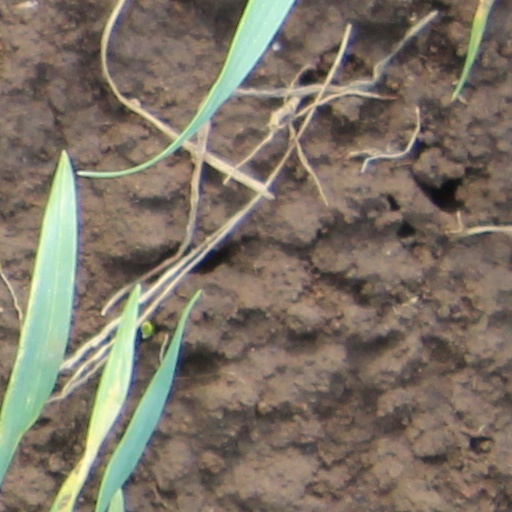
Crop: wheat